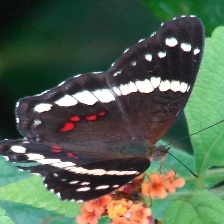
Species: BANDED PEACOCK